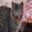
Label: cat